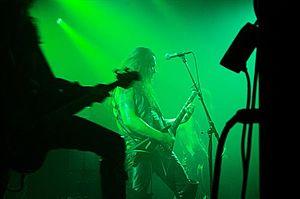
I est un groupe de black metal et heavy metal norvégien, originaire de Bergen, Hordaland. Il est composé des membres d’Immortal, d’Enslaved et de Gorgoroth, trois groupes phares de la scène black metal norvégienne. Le groupe est actuellement inactif.